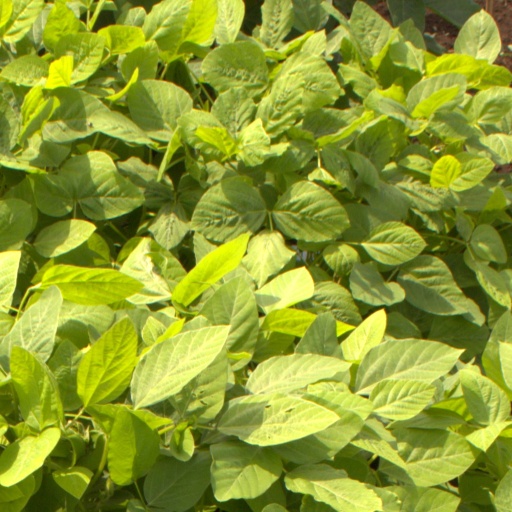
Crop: soybean